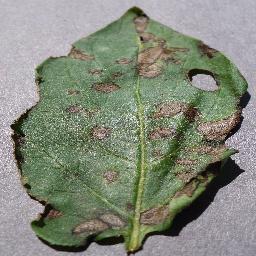
Label: Potato___Early_blight